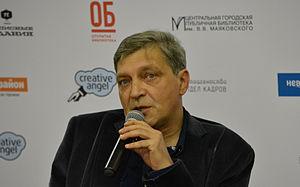
Alexandre Glebovitch Nevzorov, né à Léningrad le 3 août 1958, est un journaliste, présentateur de télévision et député de la Douma. Il a également fondé une école d'art équestre, Nevzorov Haute Ecole.